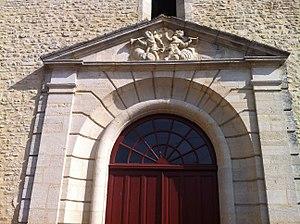
Aunou-le-Faucon est une commune française, située dans le département de l'Orne en région Normandie, peuplée de 246 habitants.